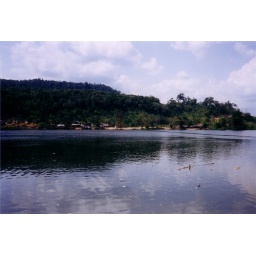
Catching a ferry to cross a river on the trip from Sihanoukville in Cambodia to the Thai border, January 2004